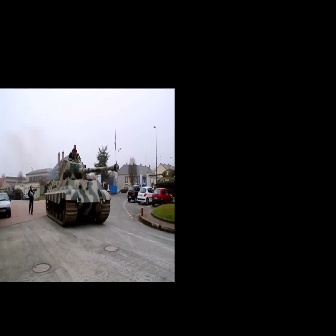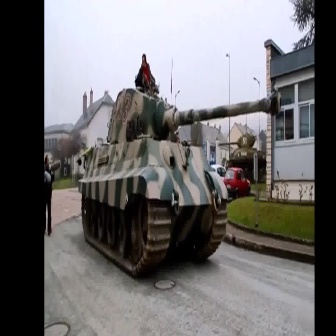
  Please identify the target specified by the bounding box [44,151,119,226] in the first image and locate it in the second image. Return the coordinates in [x_min,y_min,x_max,y_max] format.
Answer: [78,73,281,275]